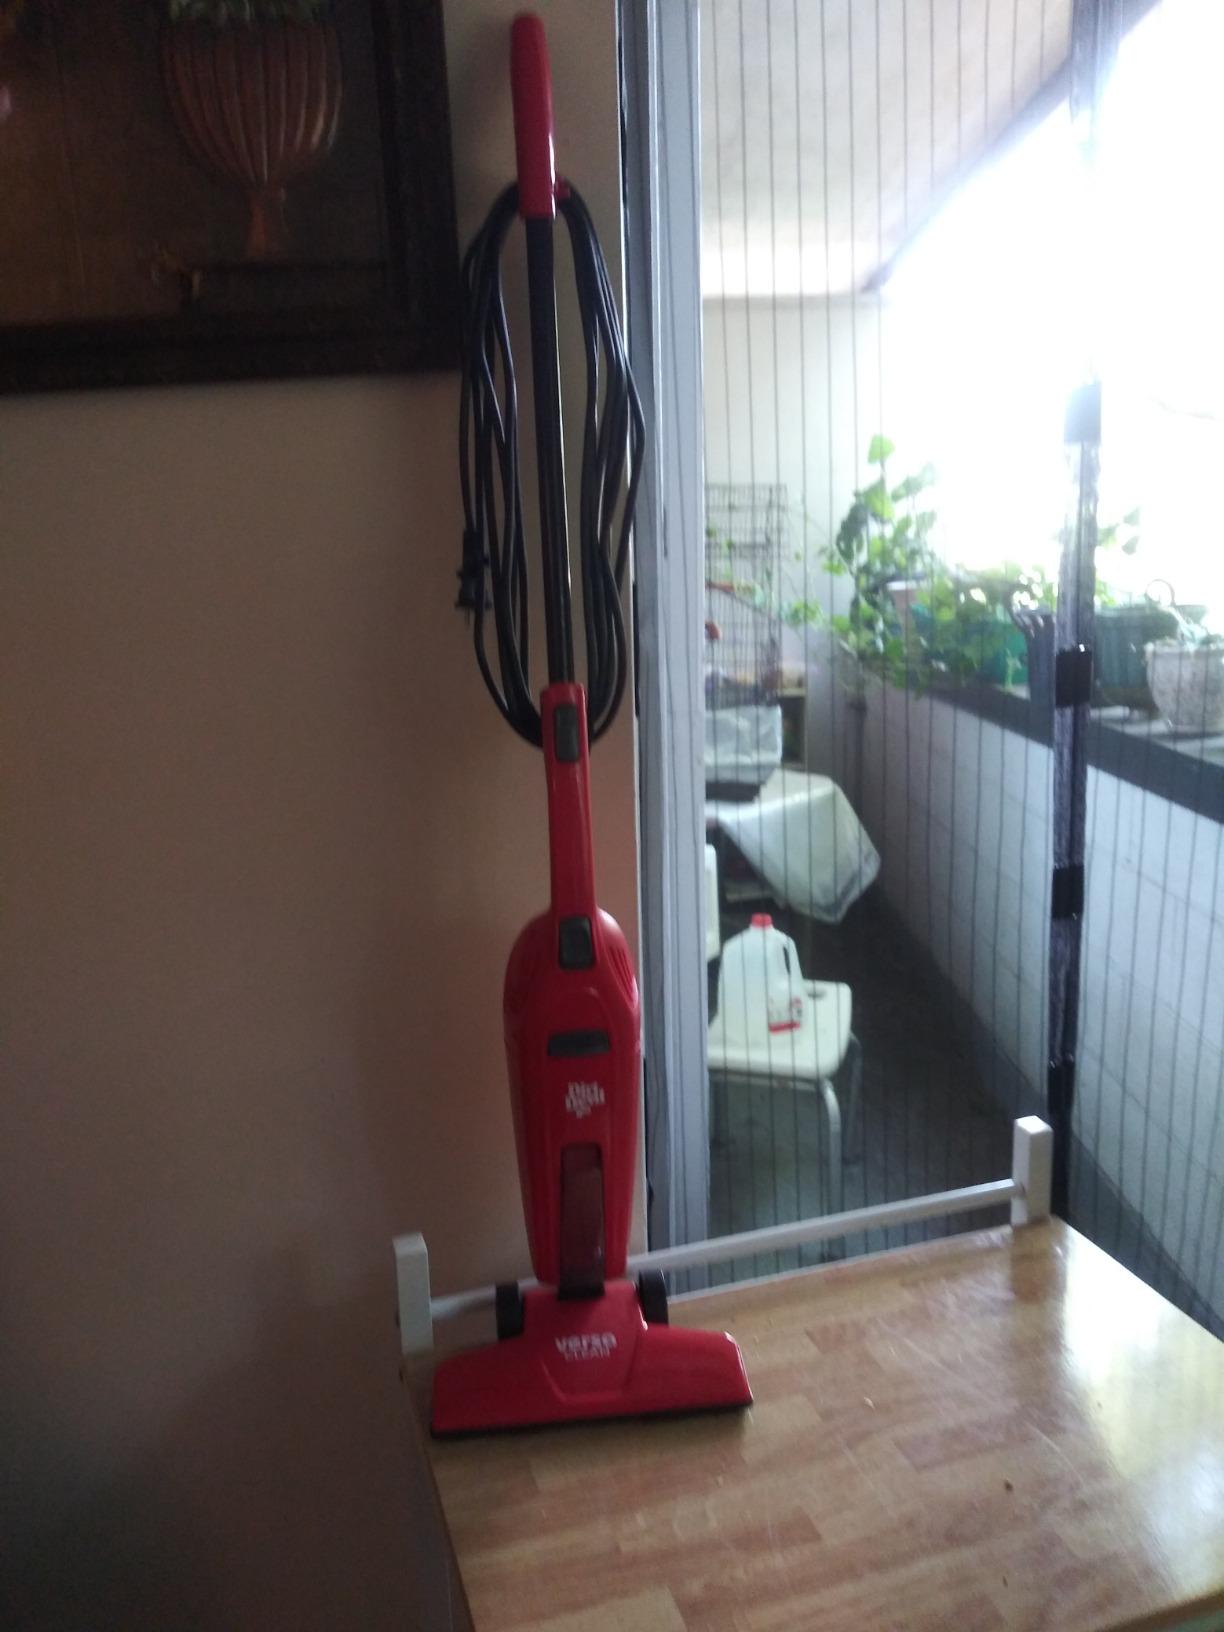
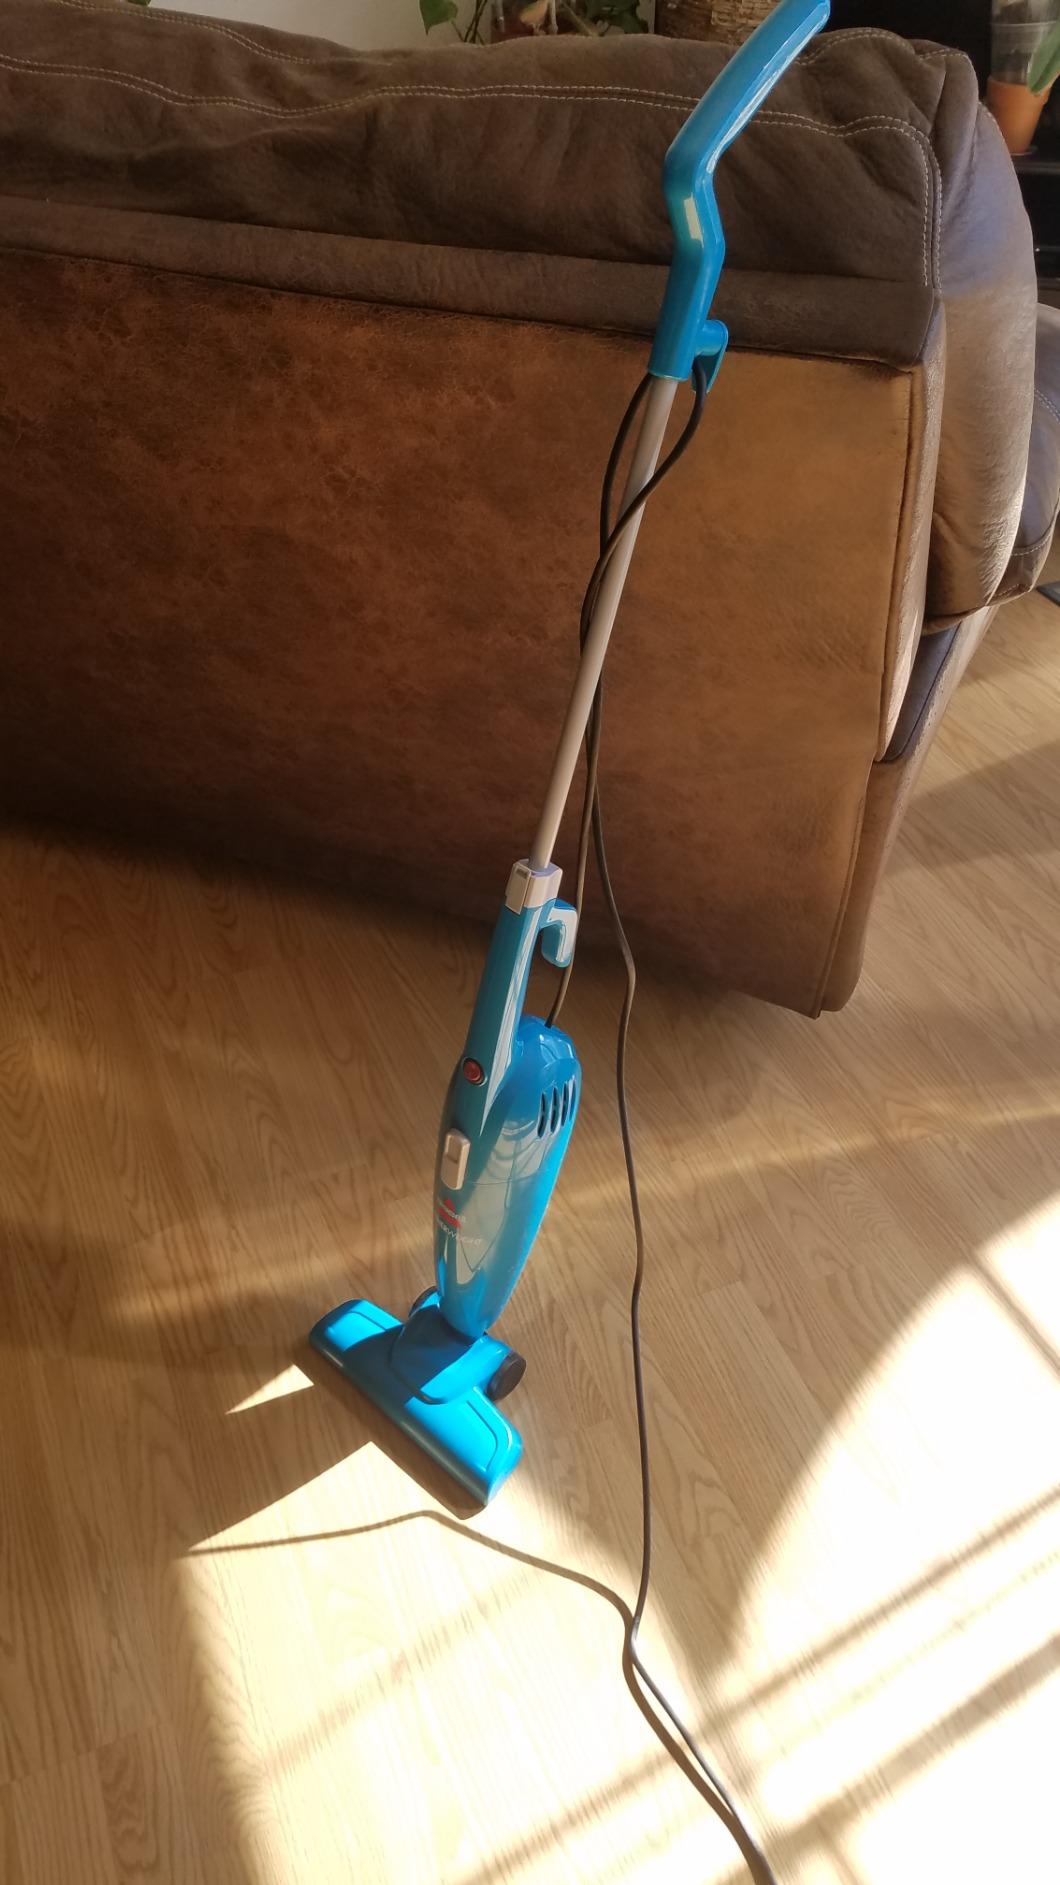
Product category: items_vacuum
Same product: no